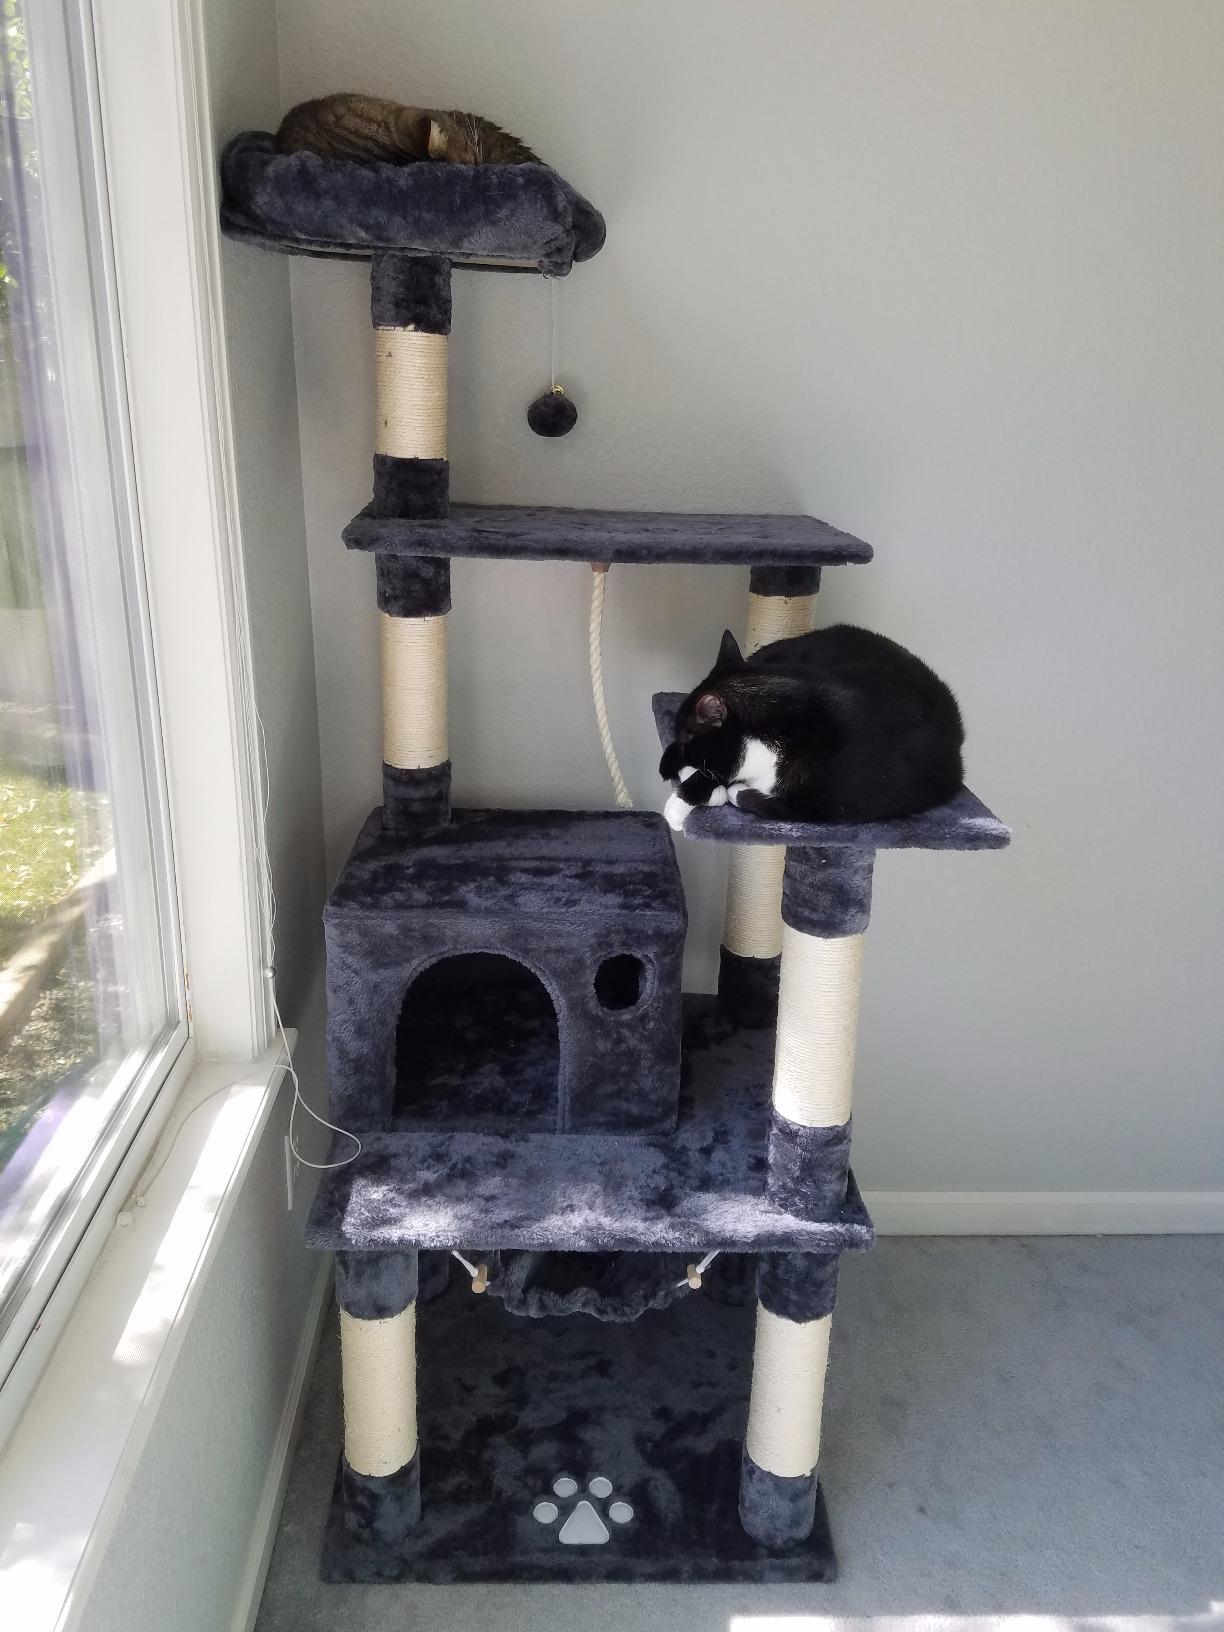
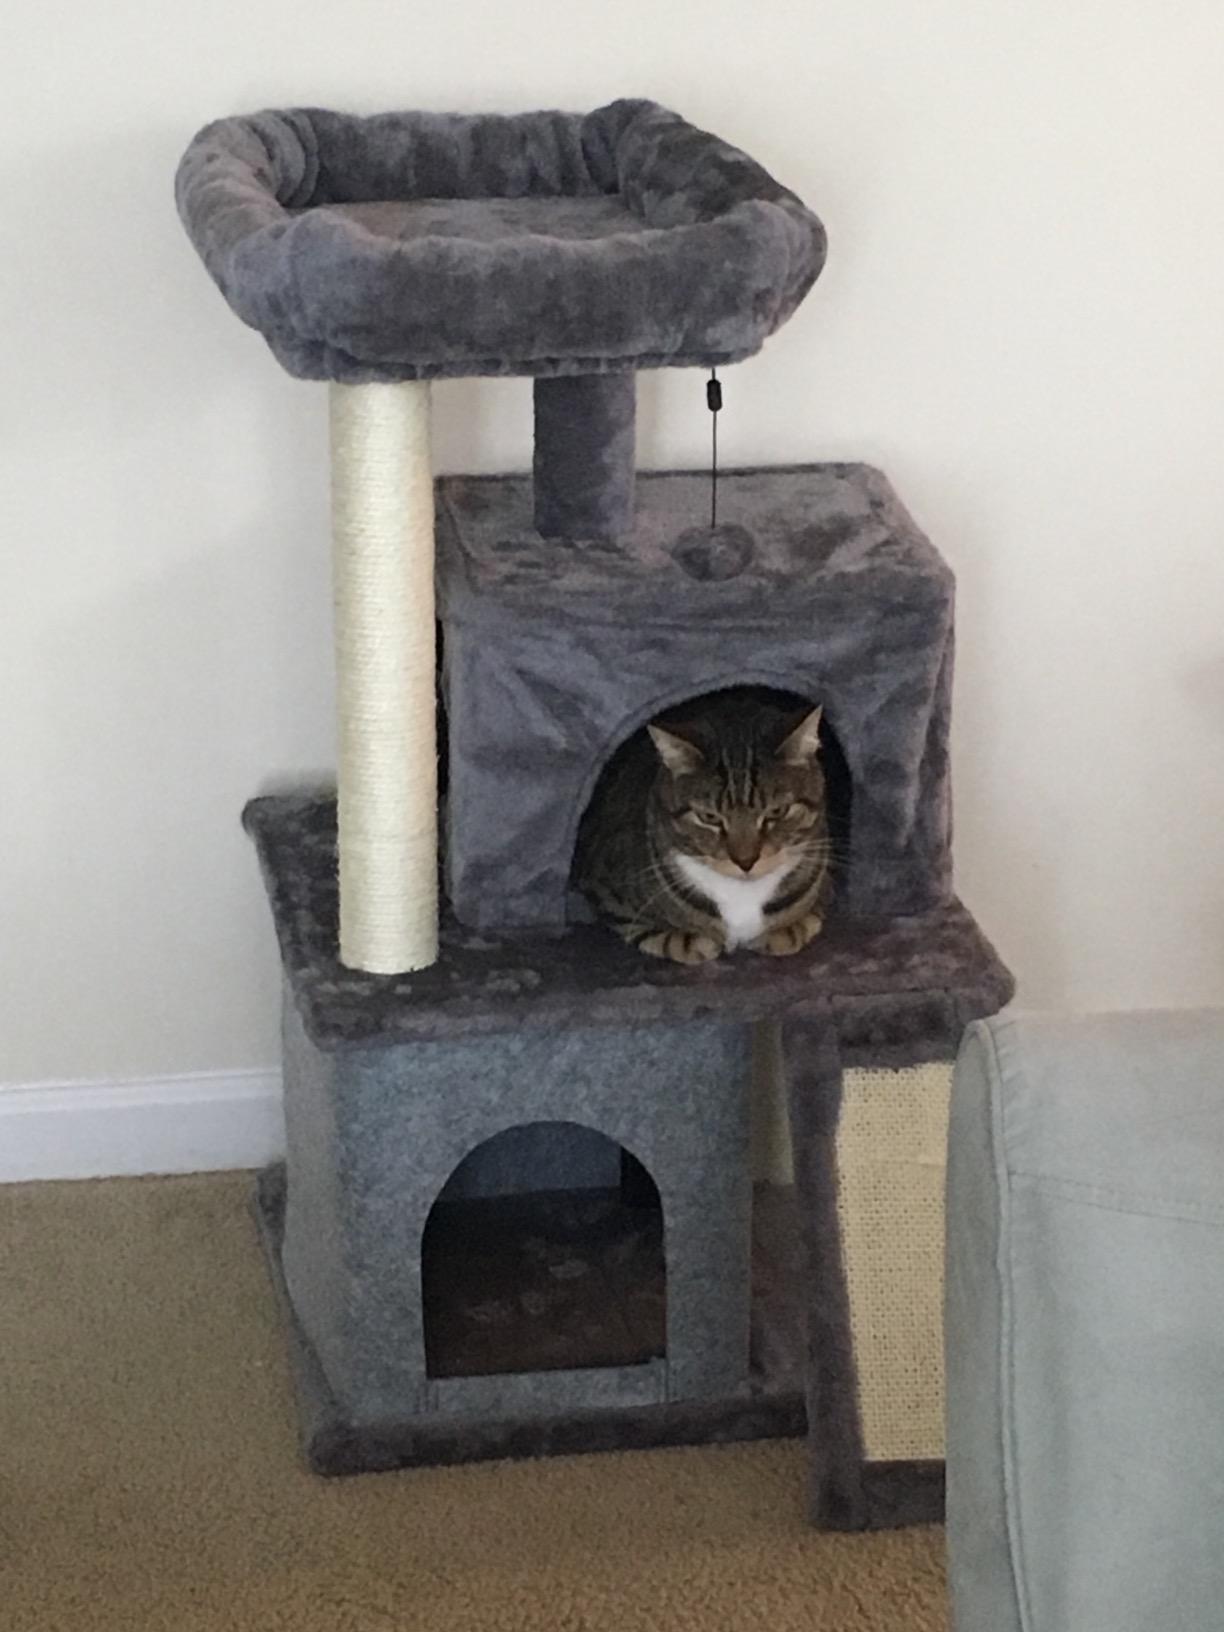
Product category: items_cat tree
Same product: no